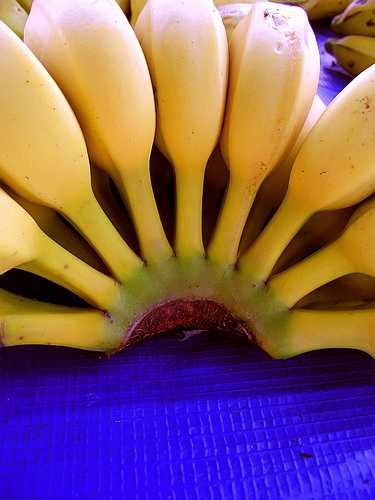
Label: Banana